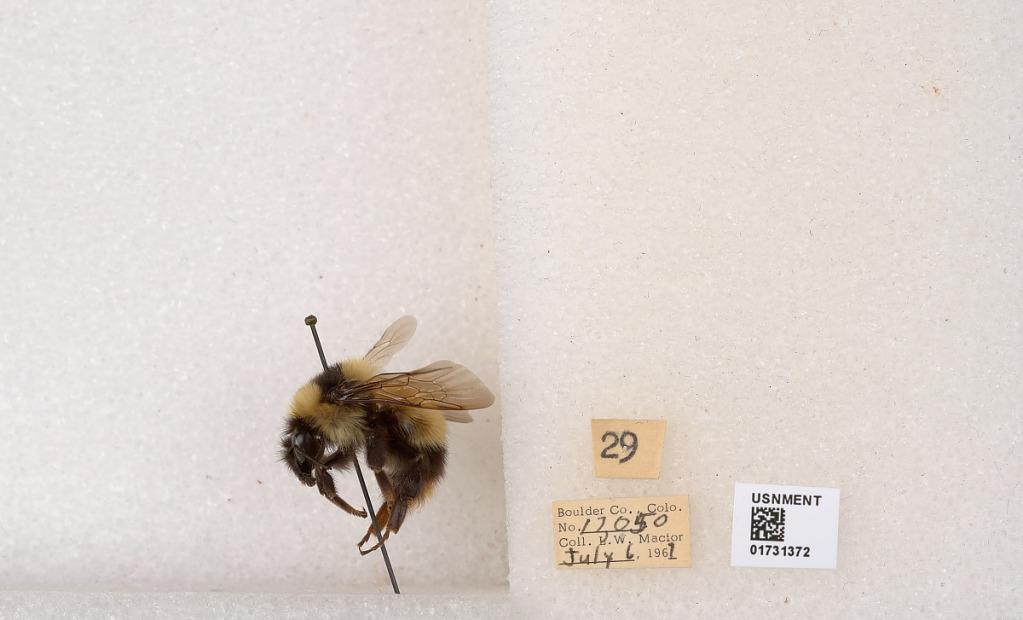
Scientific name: Bombus kirbyellus
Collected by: L. Macior
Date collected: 1967-7-6
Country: United States
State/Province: Colorado
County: Boulder
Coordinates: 40.0925, -105.358